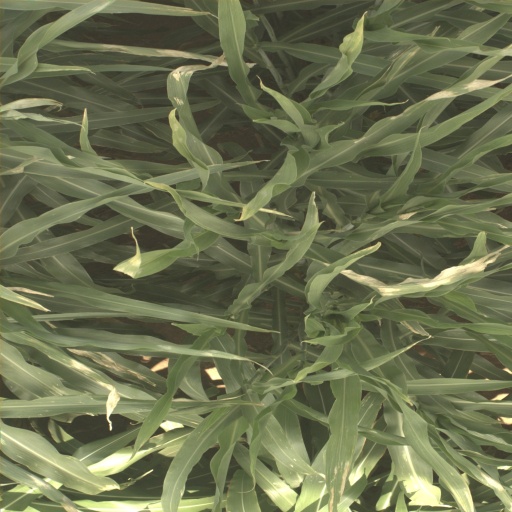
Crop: sorghum